Insomniac with Dave Attell

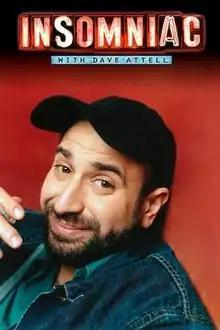

Insomniac with Dave Attell is an American television show on Comedy Central hosted by comedian Dave Attell, which ran from August 5, 2001, until November 11, 2004.